Pope John XIII

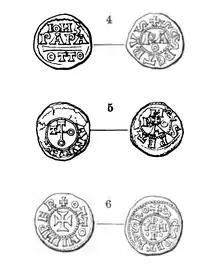
Coins of John XIII

After the death of Leo VIII, the Roman nobility asked the Holy Roman emperor, Otto I, for the reinstatement of Pope Benedict V. When this was not possible, Bishop John Crescentius was suggested as a compromise candidate by Otto's envoys, the bishops Otger of Spiers and Liutprand of Cremona. Elected unanimously, John was consecrated on Sunday, 1 October 965, five months after the death of Leo VIII.